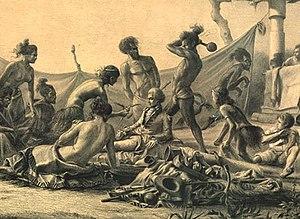
""Mort de Marc-Joseph Marion Dufresne dans la baie des Îles"" - détail"
Marc Joseph Marion du Fresne, dit Marion-Dufresne, baptisé le 22 mai 1724 à Saint-Malo et mort le 12 juin 1772 à la baie des Îles, en Nouvelle-Zélande, est un navigateur et explorateur français du XVIIIᵉ siècle. Il est notamment le découvreur en 1772 de l'île Marion, de l'île du Prince-Édouard et des îles Crozet.